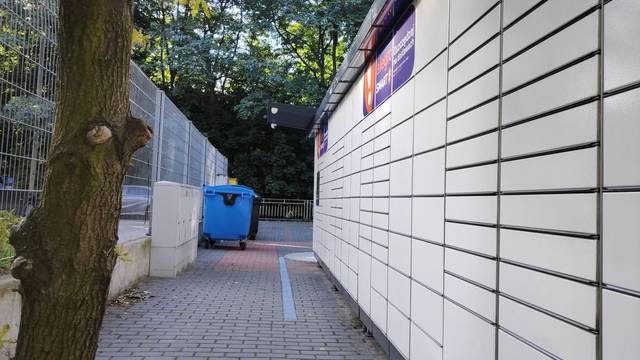
Region: Germany
Coordinates: 51.071, 17.034